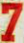
Number: 7